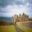
Label: castle